Doug Wead

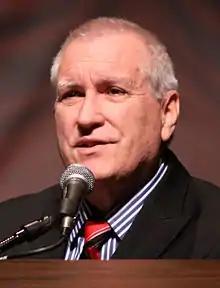
Wead in 2011

Roy Douglas Wead (17 May 1946 – 10 December 2021) was an American conservative commentator and writer. He wrote 27 books.